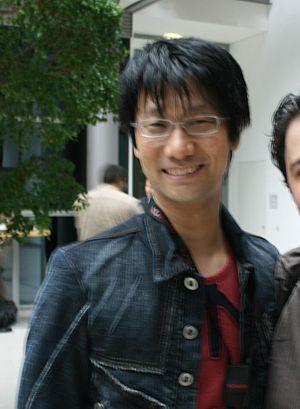
Metal Gear est une série de jeux vidéo développée et éditée par Konami sous la direction du créateur Hideo Kojima, apparue en 1987 avec Metal Gear. La série, qui a lancé le genre infiltration, est reconnue internationalement par la critique et la communauté de joueurs et compte plus de 33 millions de jeux vendus.